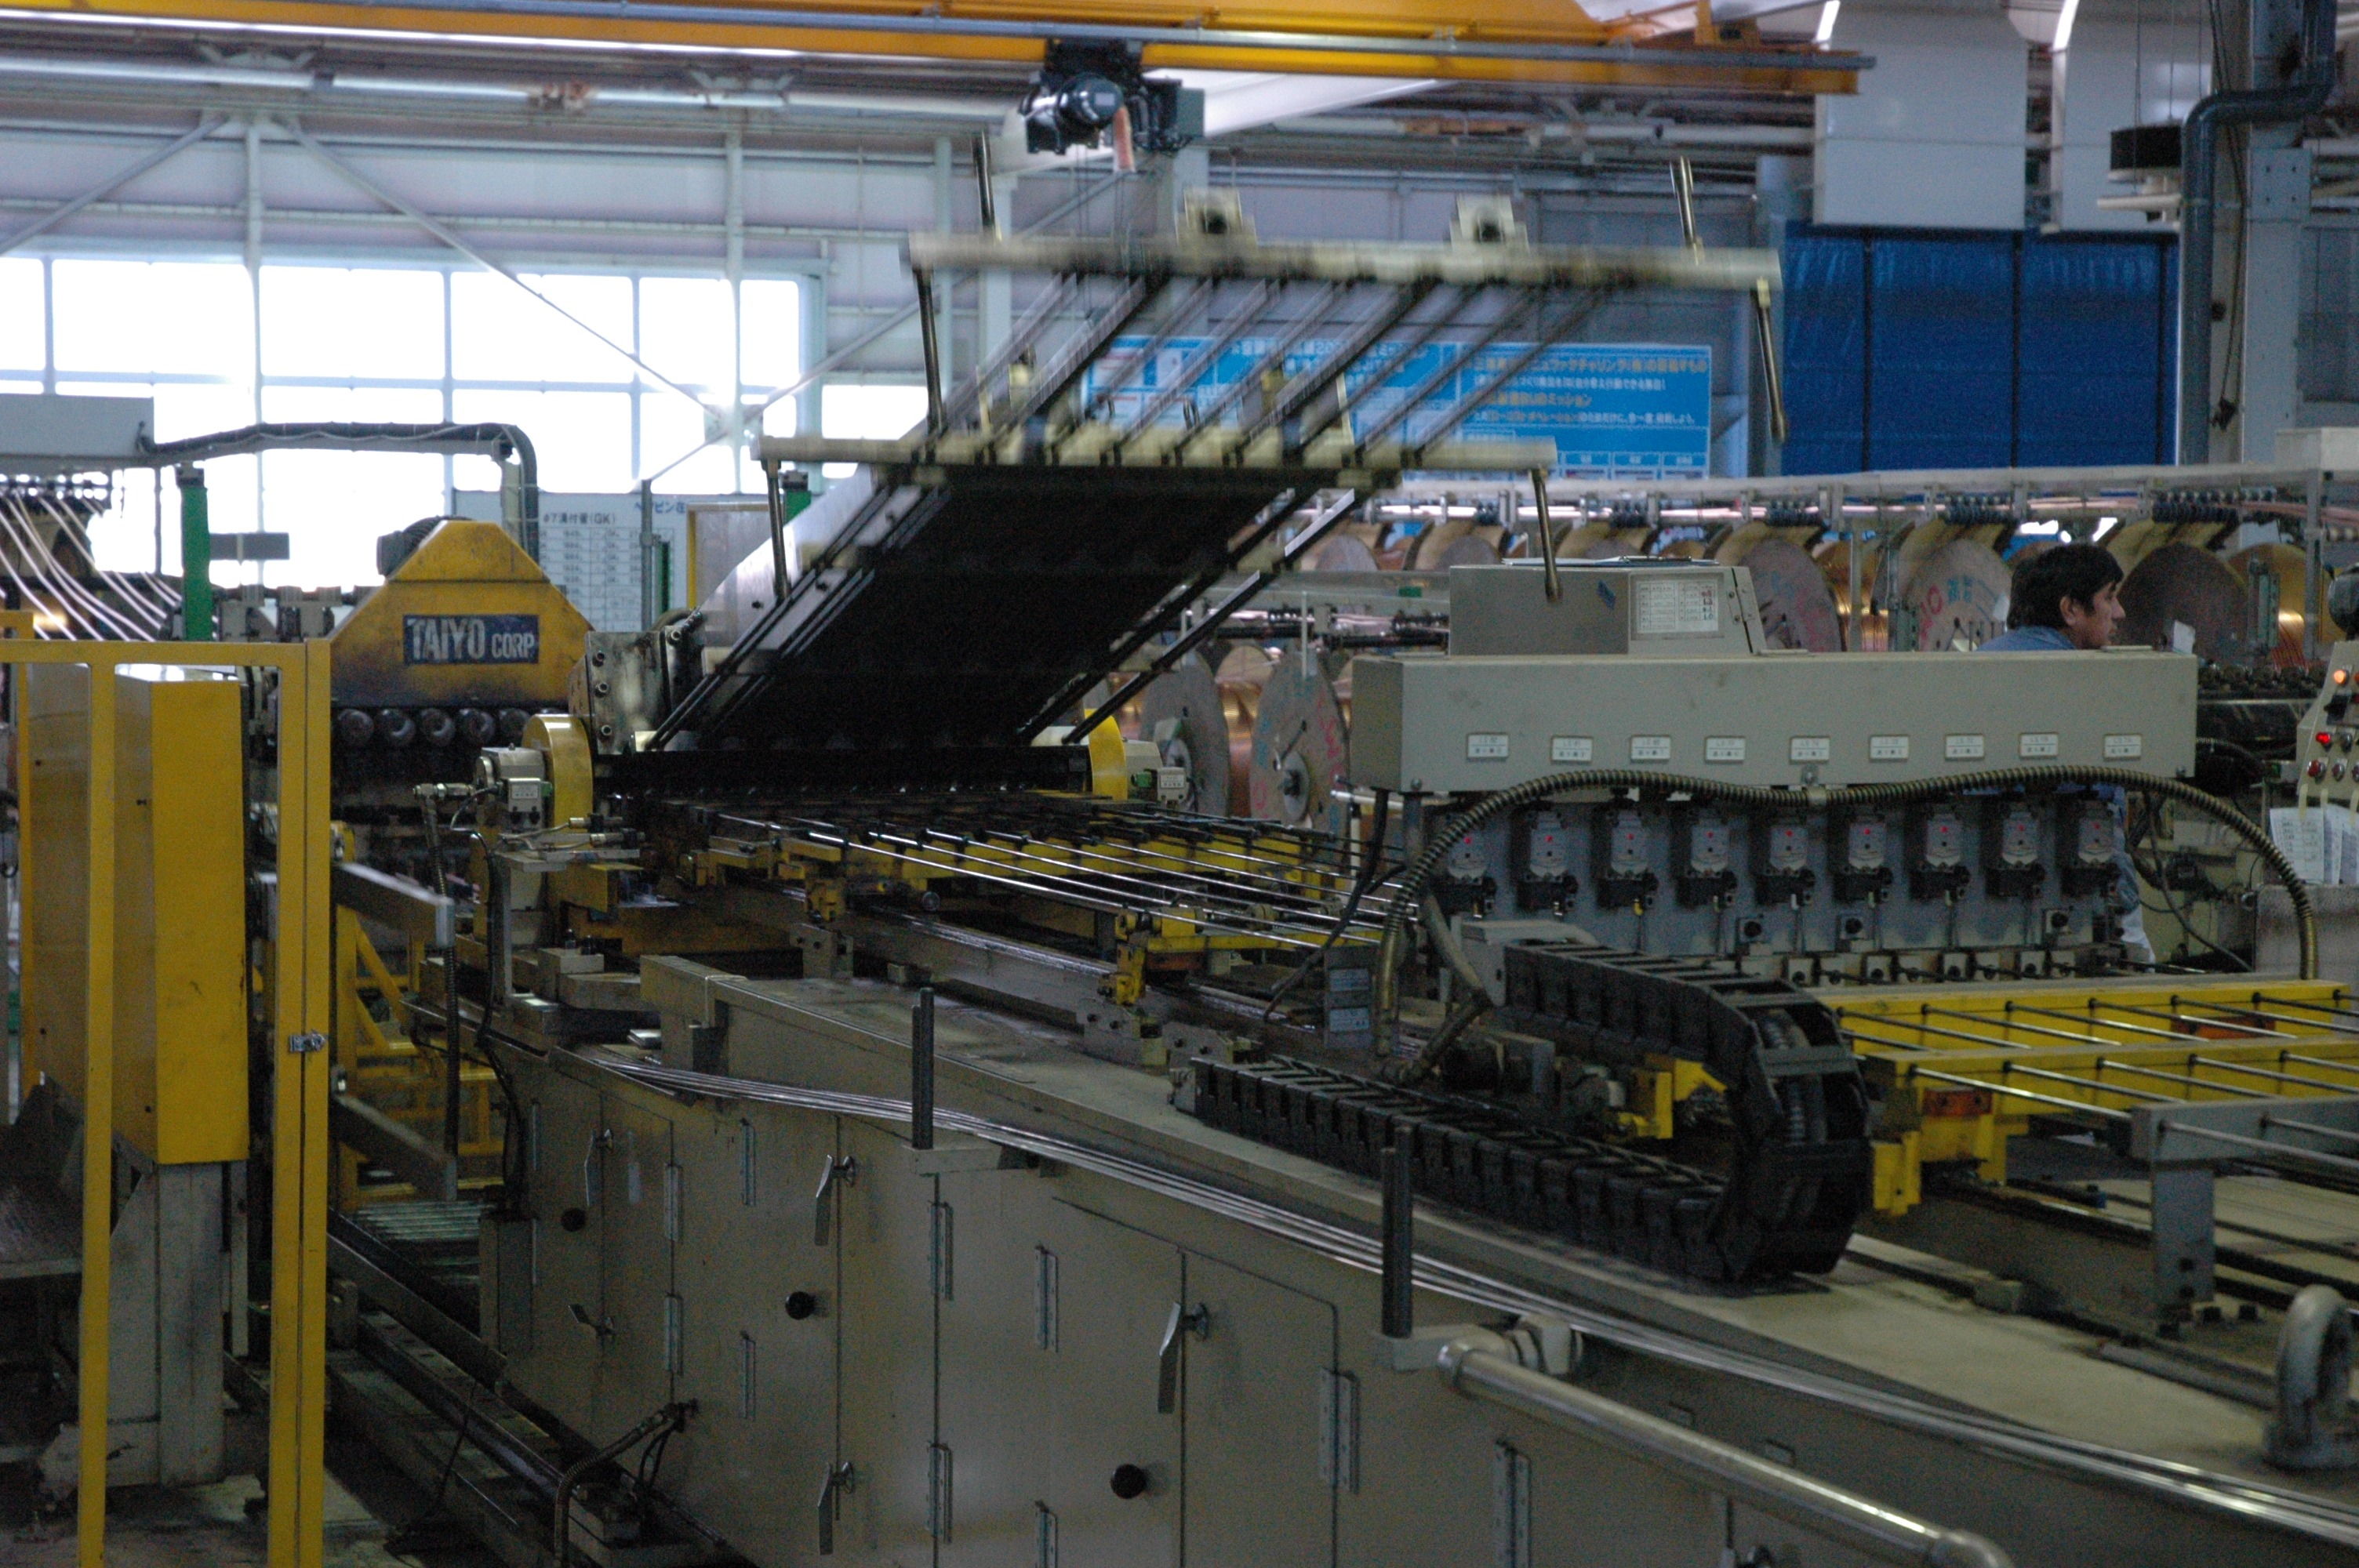
technology, transport, vehicle, machine, factory, industry, japan, manufacturing, crane, production, construction equipment